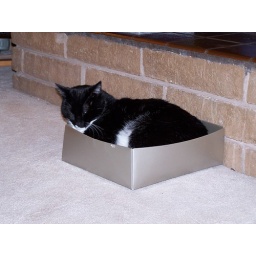
cat in a box